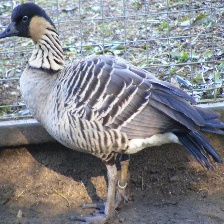
Species: HAWAIIAN GOOSE
Scientific name: BRANTA SANDVICENSIS
ImageNet parent category: goose